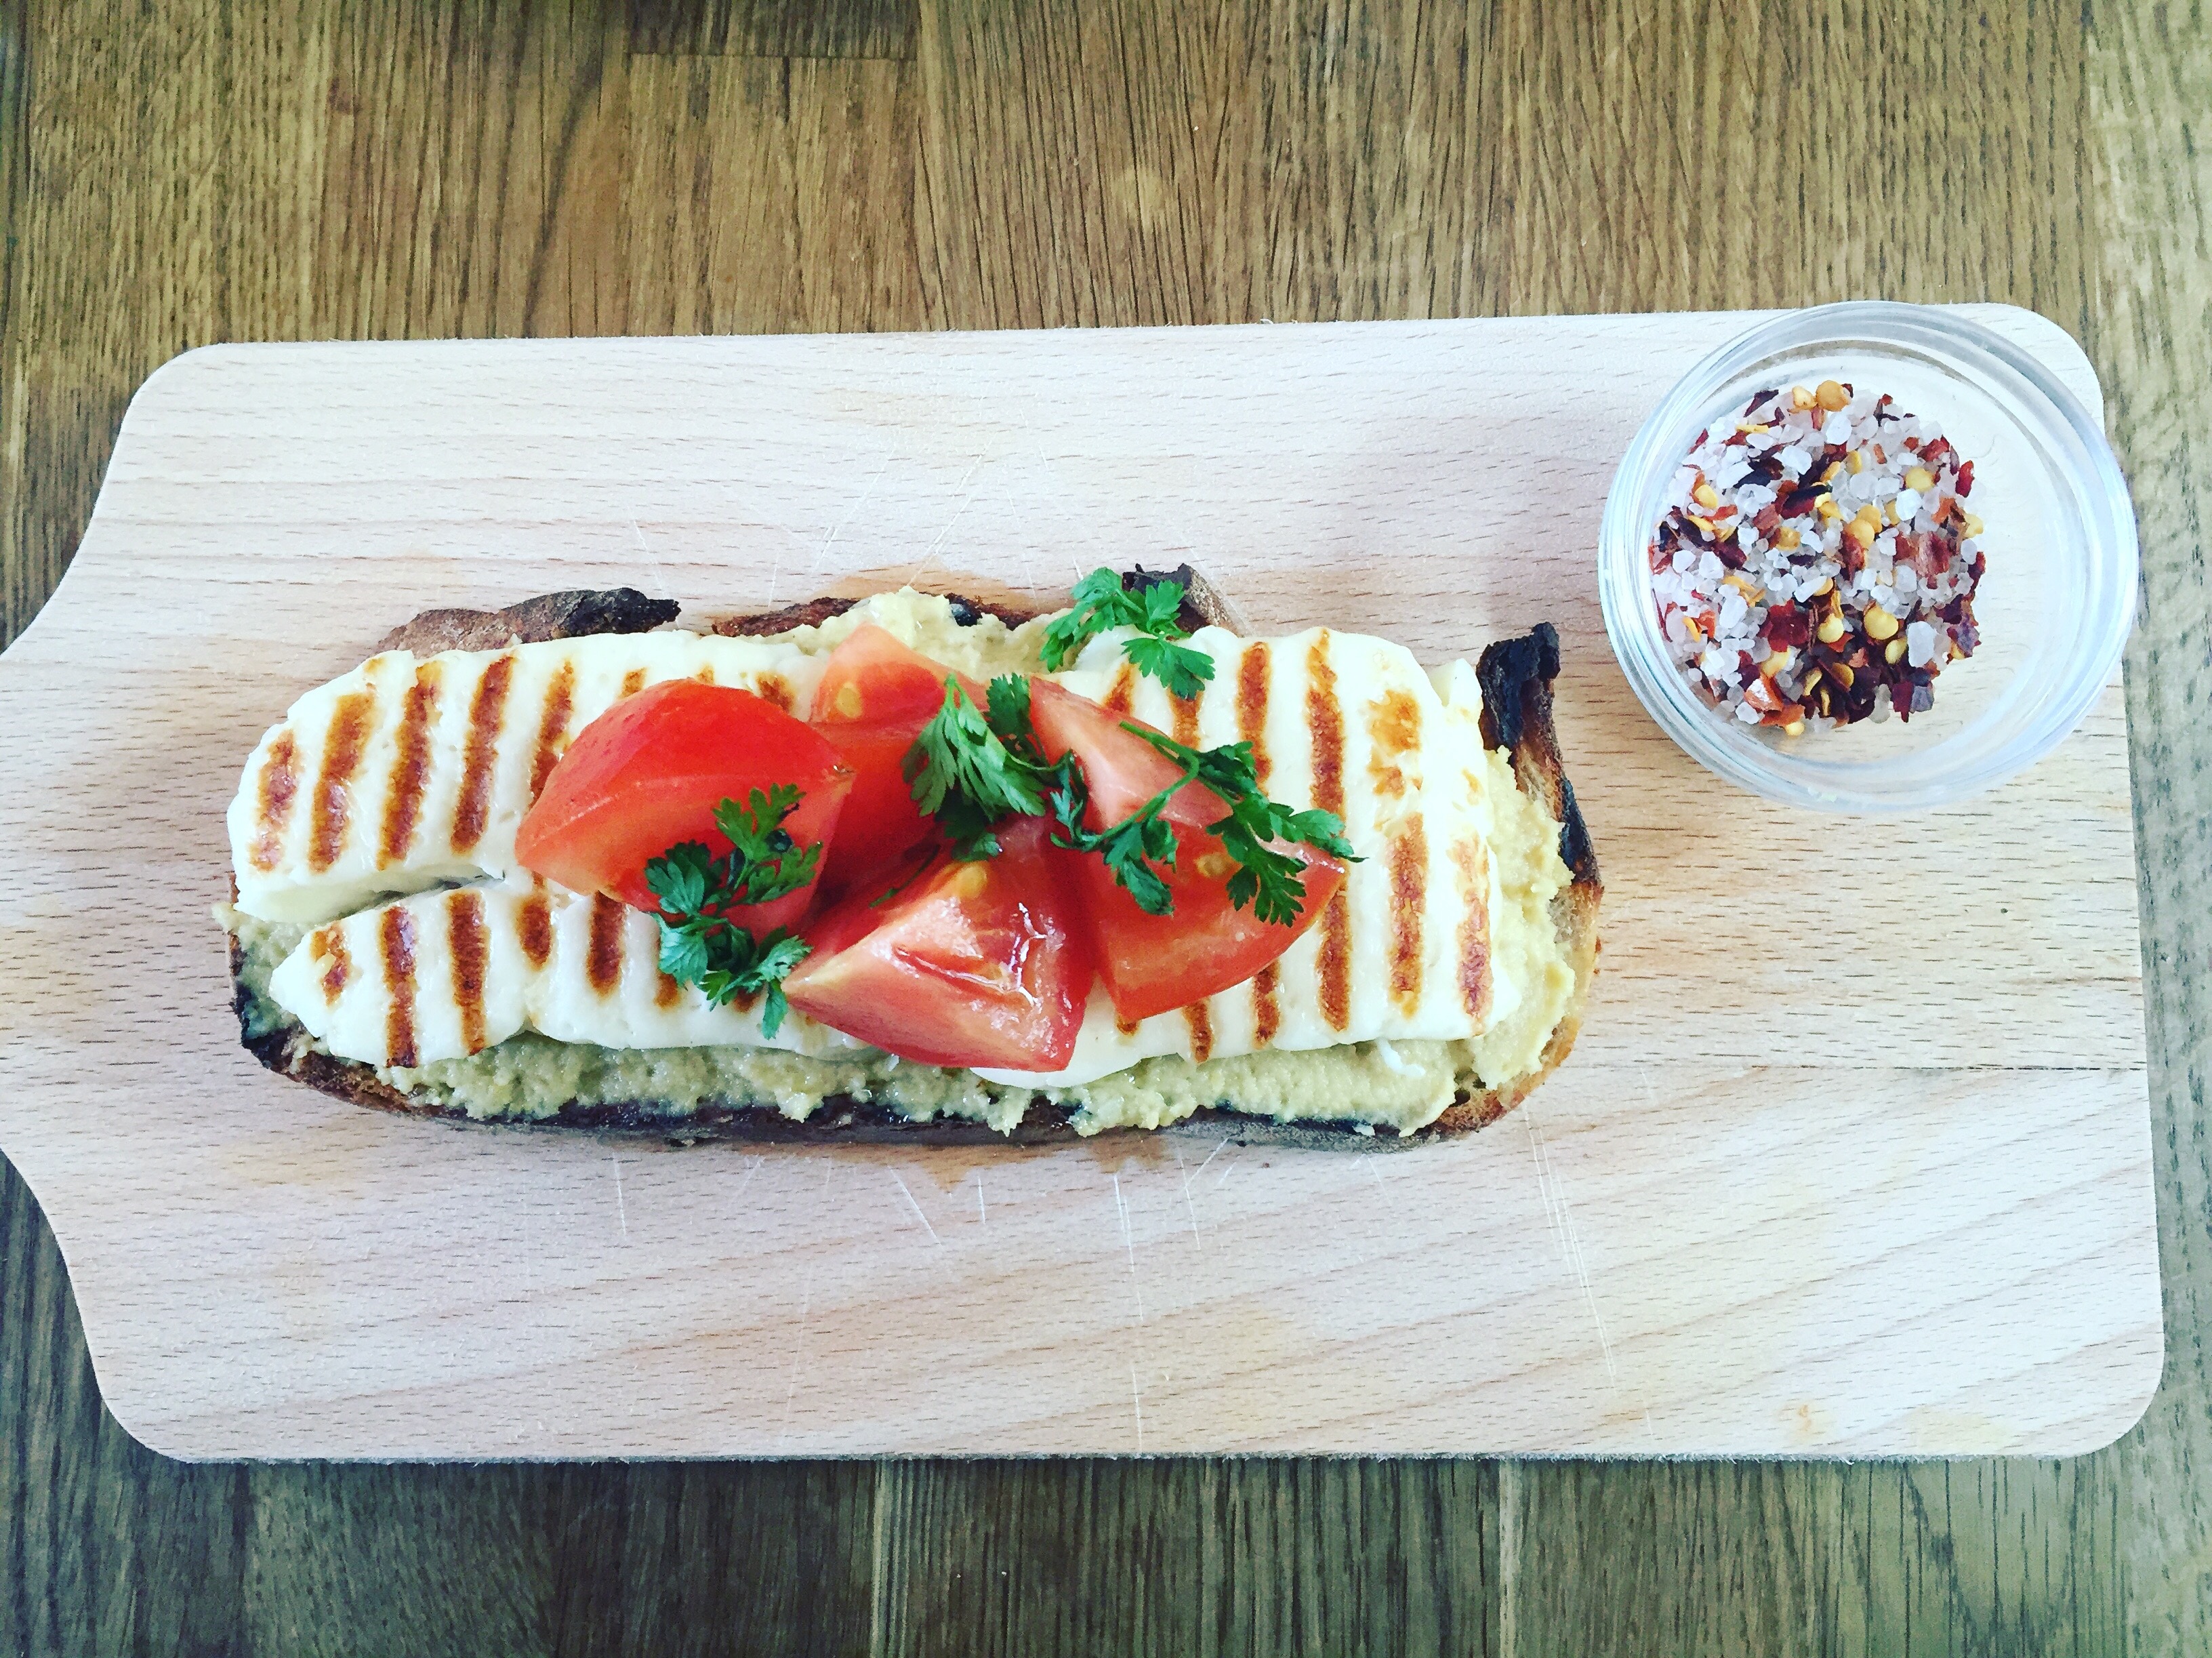
wood, dish, meal, food, green, produce, plate, breakfast, snack, lunch, cuisine, bread, cheese, picnic, tomatoes, salmon